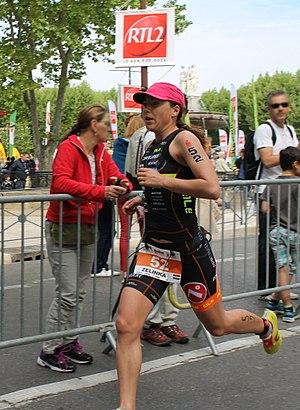
Gabriella Zelinka Vainqueur Ironman 70.3 Pays d'Aix 2015